Richard Dawson

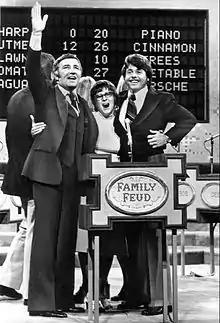
Dawson (left) and contestants on the 1975/1976 pilot episode of "Family Feud"

Due to his popularity on "Match Game", Dawson expressed to Goodson his desire to host a show of his own. In 1975, during Dawson's tenure as one of "Match Game" regular panellists, Goodson began developing a spin-off game show, "Family Feud", based on the "Super Match" portion of "Match Game". Goodson specifically saw the show as a vehicle for Dawson, due to his popularity among "Match Game" contestants. "Family Feud" debuted on 12 July 1976, on ABC's daytime schedule. "Family Feud" was a break-out hit, eventually surpassing the ratings of "Match Game" in late 1977. In 1978, Dawson left "Match Game" due to a combination of the recent introduction of the "Star Wheel"—which affected his being selected for the Head-To-Head Match portion of the show's "Super Match" bonus round—and burnout from his regular appearances on both "Match Game" and "Family Feud". That same year, Dawson won a Daytime Emmy Award for Best Game Show Host for his work on "Family Feud". After Dawson left "Match Game", his spot on the panel was filled with many other stars—most notably his best friend Bob Barker, who was then the host of "The Price is Right".